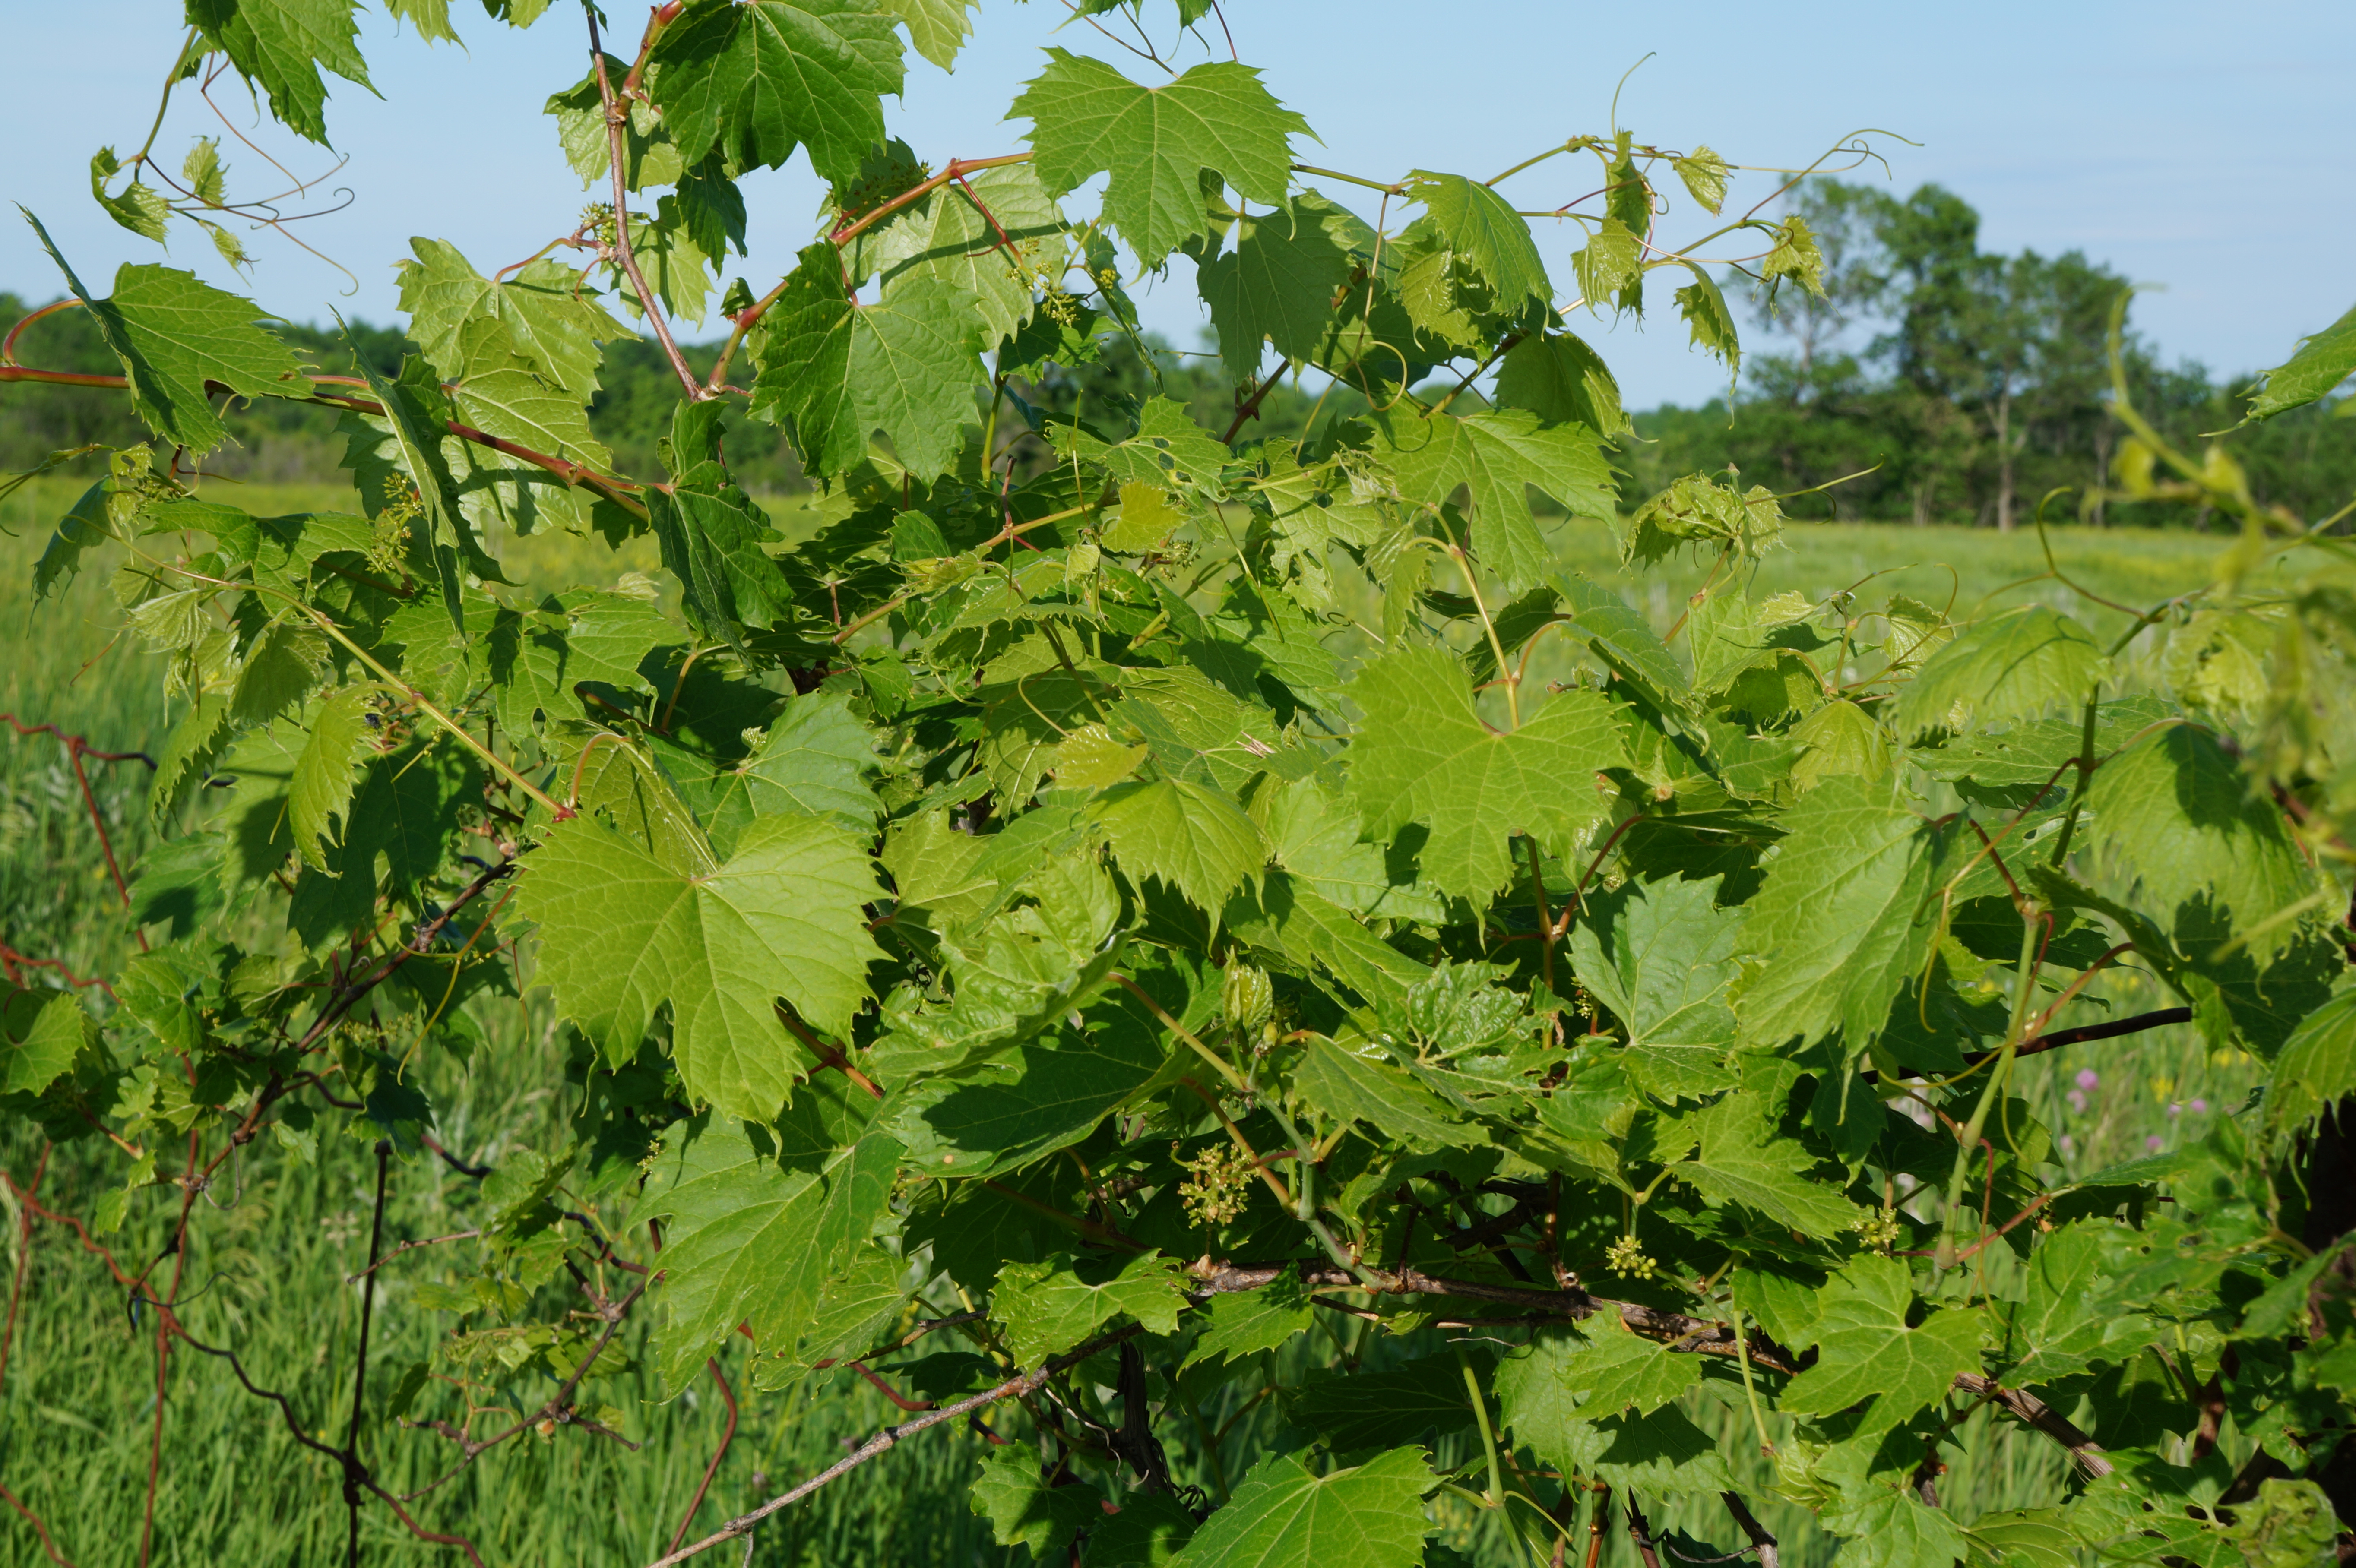
Labels: grape leaf, grape leaf, grape leaf, grape leaf, grape leaf, grape leaf, grape leaf, grape leaf, grape leaf, grape leaf, grape leaf, grape leaf, grape leaf